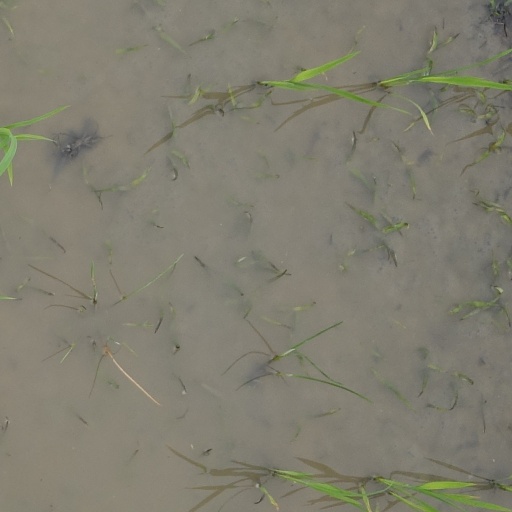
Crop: rice